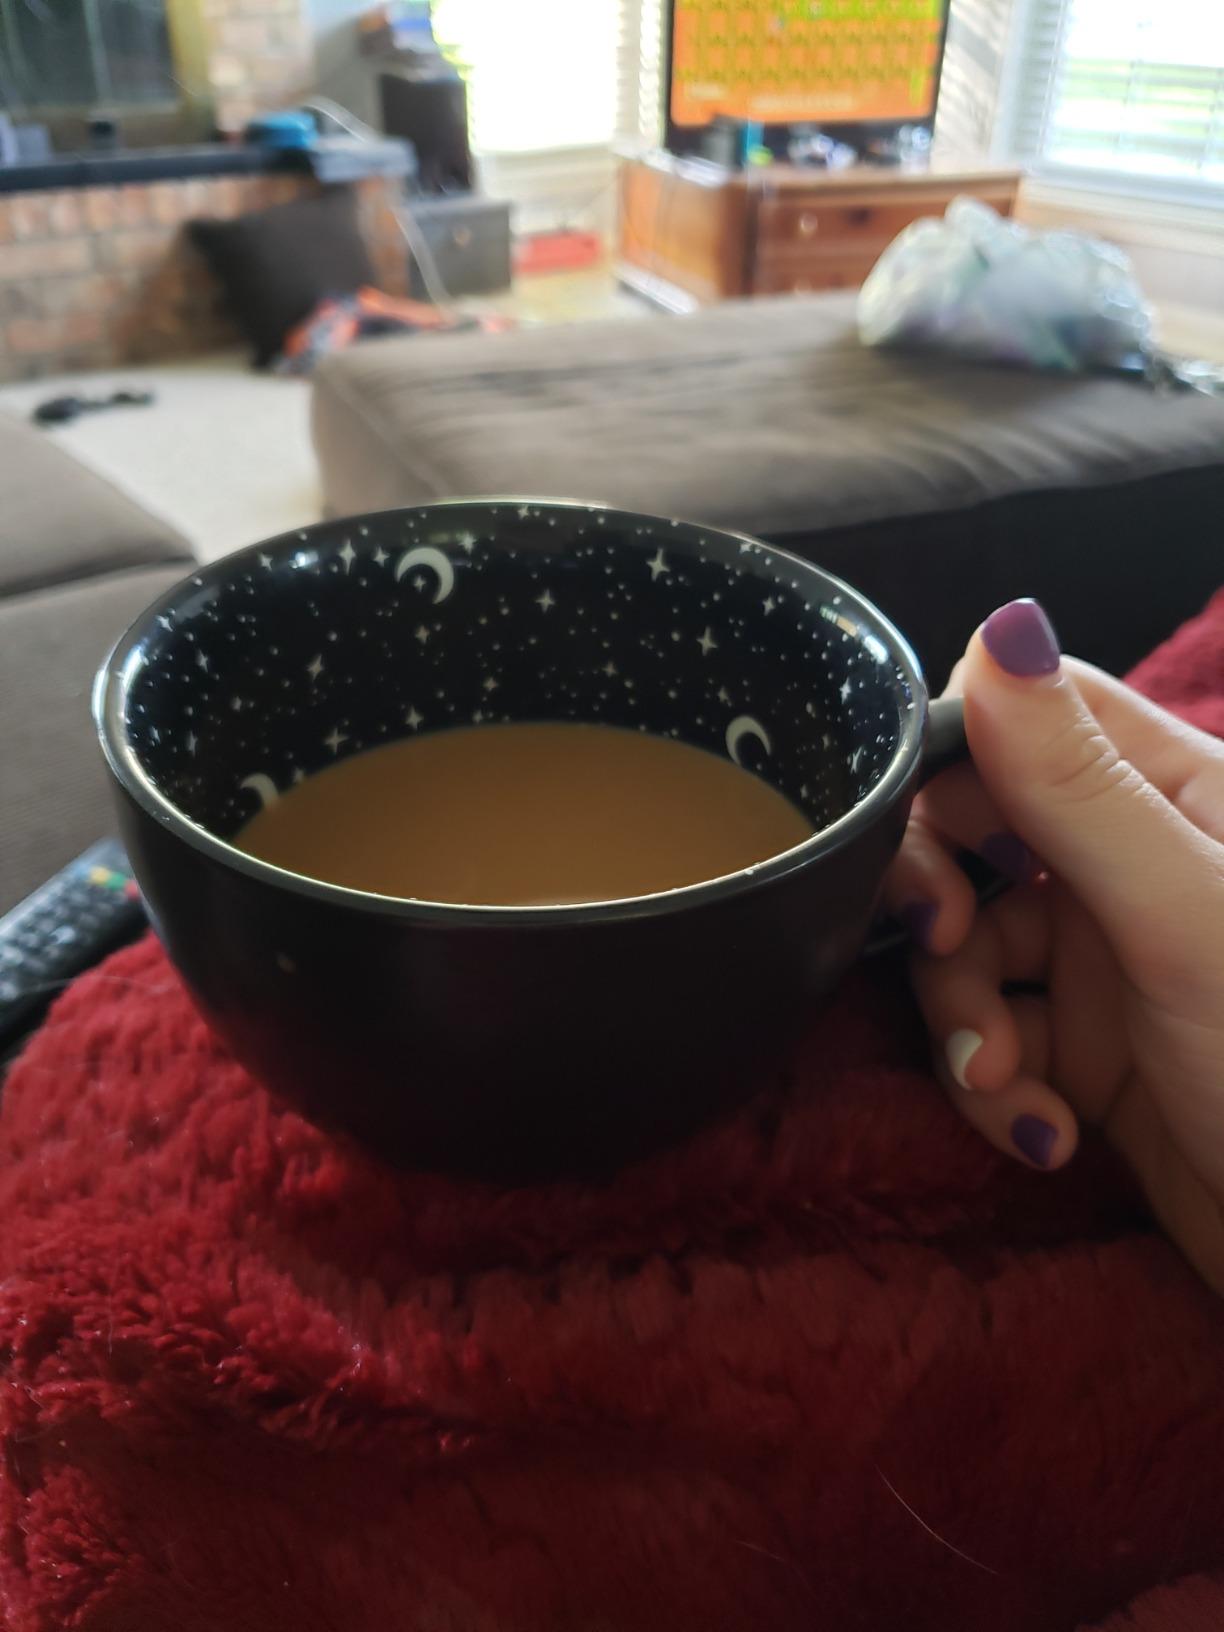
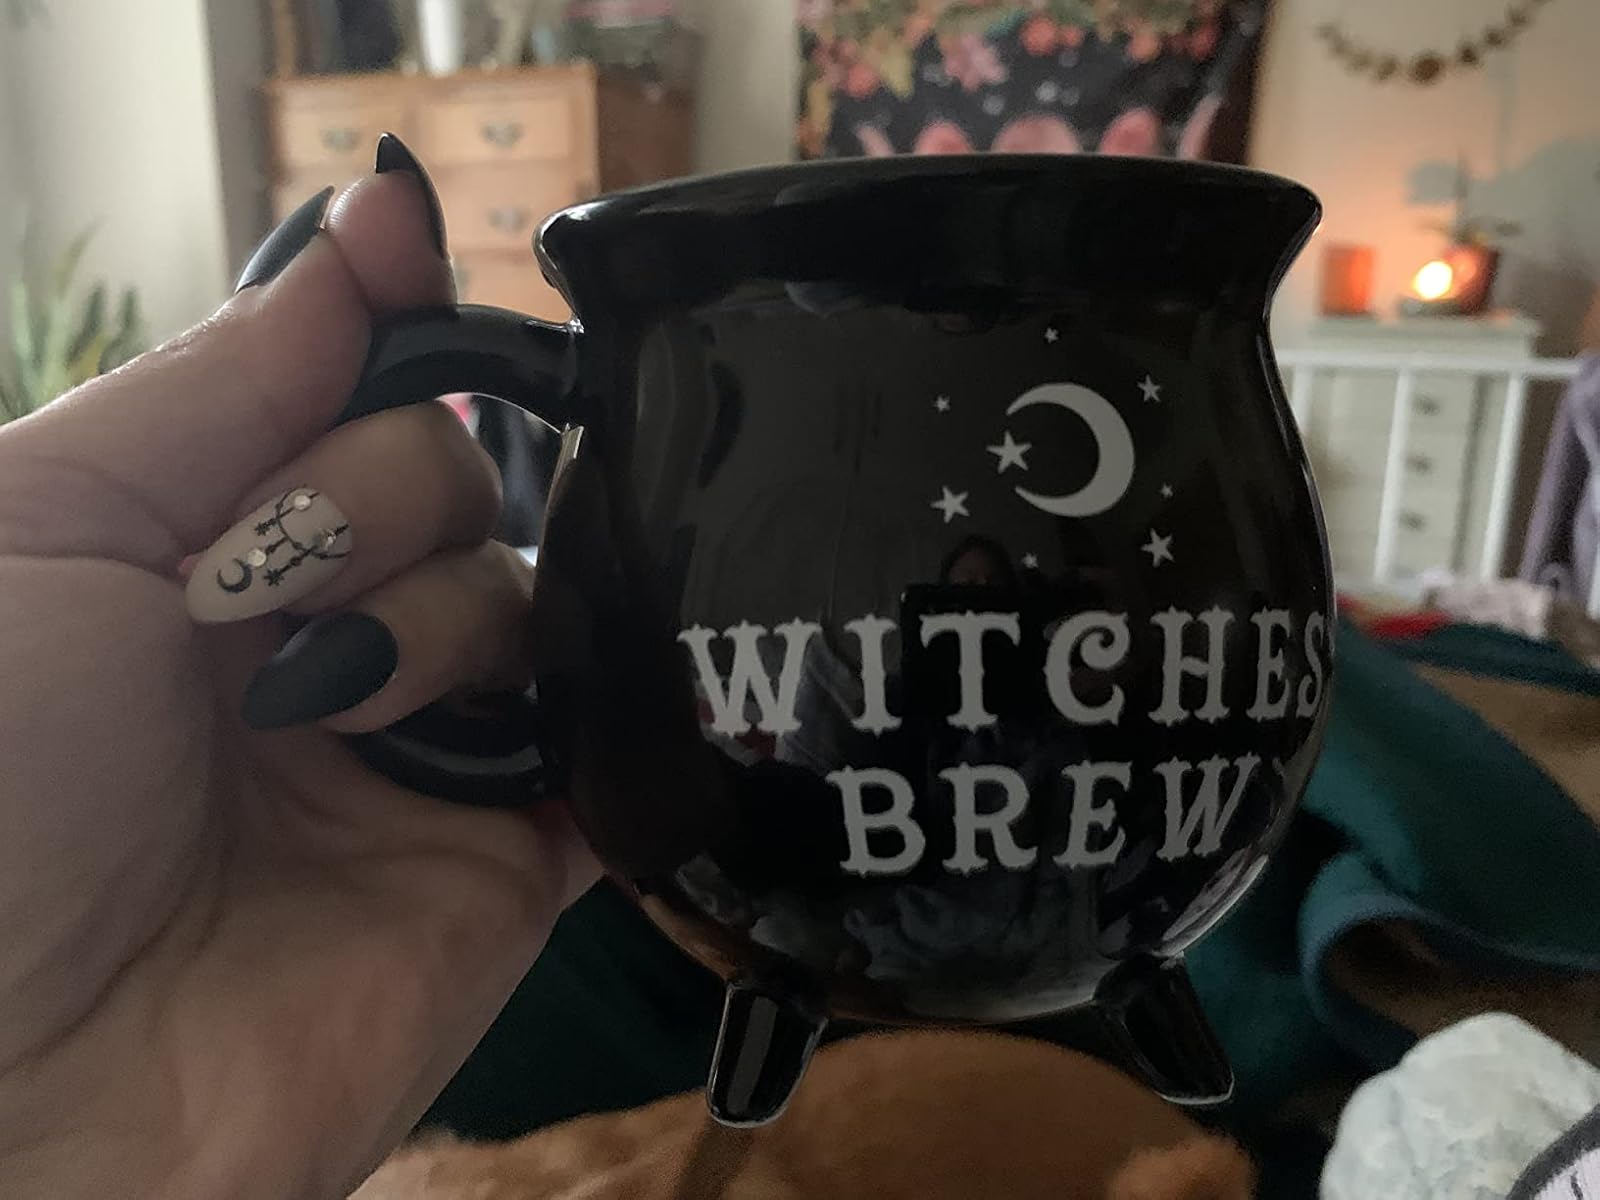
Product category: items_mug
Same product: no